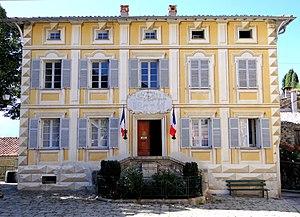
La Tour (Alpes-Maritimes) - Mairie
La Tour ou La Tour-sur-Tinée est une commune française située dans le département des Alpes-Maritimes en région Provence-Alpes-Côte d'Azur. Ses habitants du chef-lieu sont appelés les Tourriers et ceux du hameau de Roussillon les Roussillonais.